Turkey

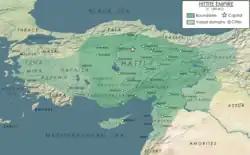
Map of the Hittite Empire at its greatest extent, with Hittite rule

Present-day Turkey has been inhabited by modern humans since the late Paleolithic period and contains some of the world's oldest Neolithic sites. Göbekli Tepe is close to 12,000 years old. Parts of Anatolia include the Fertile Crescent, an origin of agriculture. Other important Anatolian Neolithic sites include Çatalhöyük and Alaca Höyük. Neolithic Anatolian farmers differed genetically from farmers in Iran and Jordan Valley. These early Anatolian farmers also migrated into Europe, starting around 9,000 years ago. Troy's earliest layers go back to around 4500 BC.